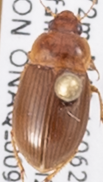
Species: Amara quenseli
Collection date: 2018-07-03
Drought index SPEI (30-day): -1.442
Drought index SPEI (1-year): -1.01
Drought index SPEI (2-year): -0.88